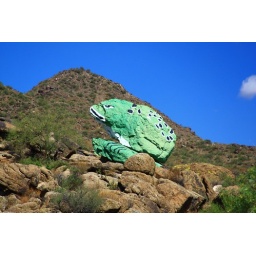
Big green rock frog in Yavapai County along Highway to Yarnell